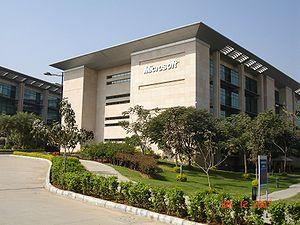
Hyderabad parfois appelée Hyderabad de l'Inde ou Haïdarabad est la capitale et la plus grande ville de l'État indien du Telangana, créé le 2 juin 2014 à partir de l'Andhra Pradesh. Elle reste capitale commune des deux États jusqu'en 2024.